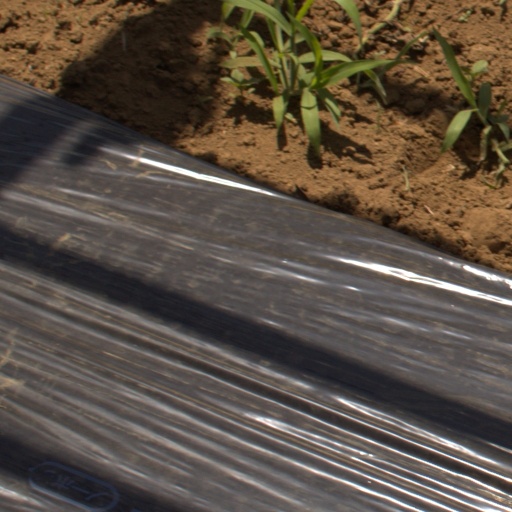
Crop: Jerusalem artichoke